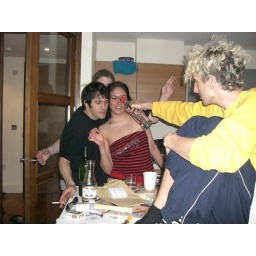
before that cunt in the black top put a knife to alinas throat and stole her laptop